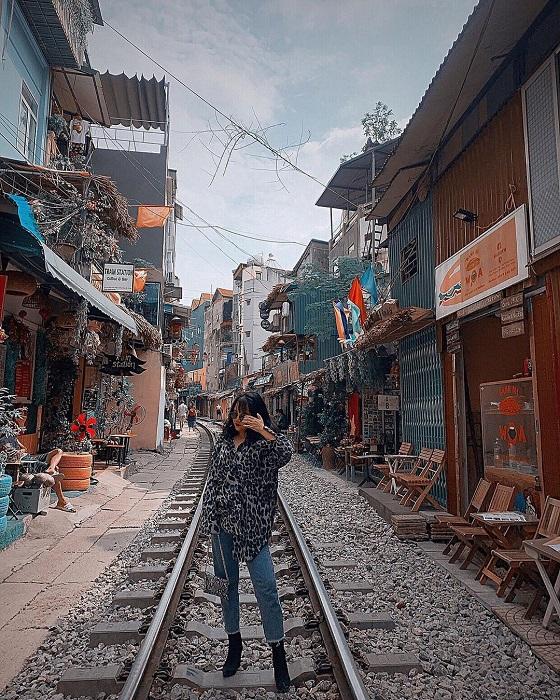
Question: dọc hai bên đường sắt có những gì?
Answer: các hàng quán